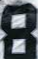
Number: 8